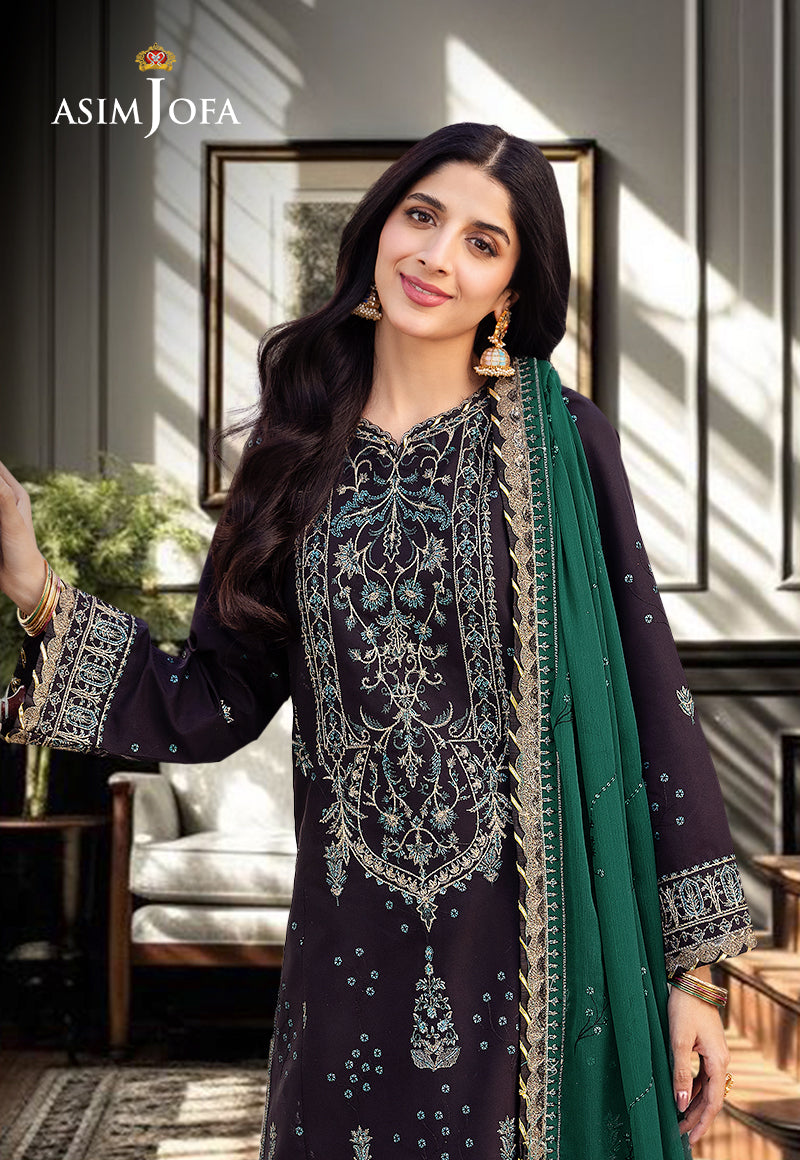
dark green embroidered salwar suit